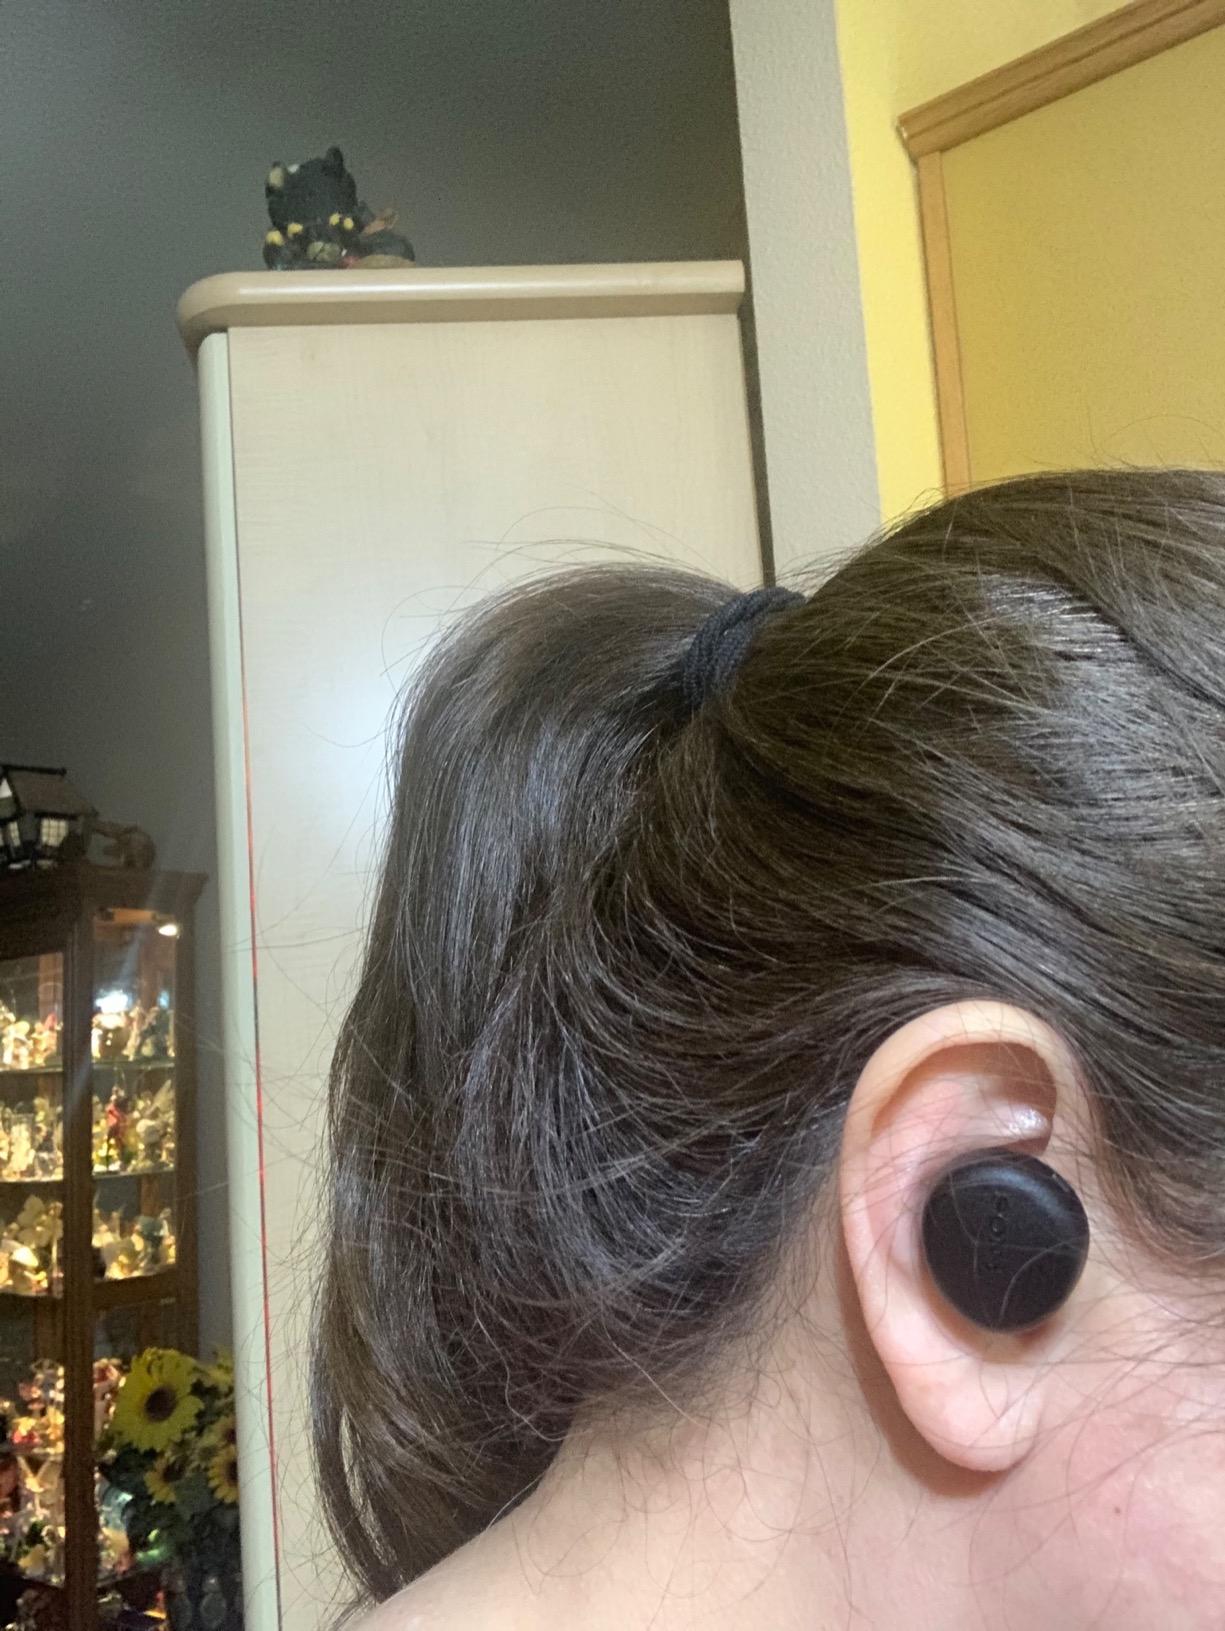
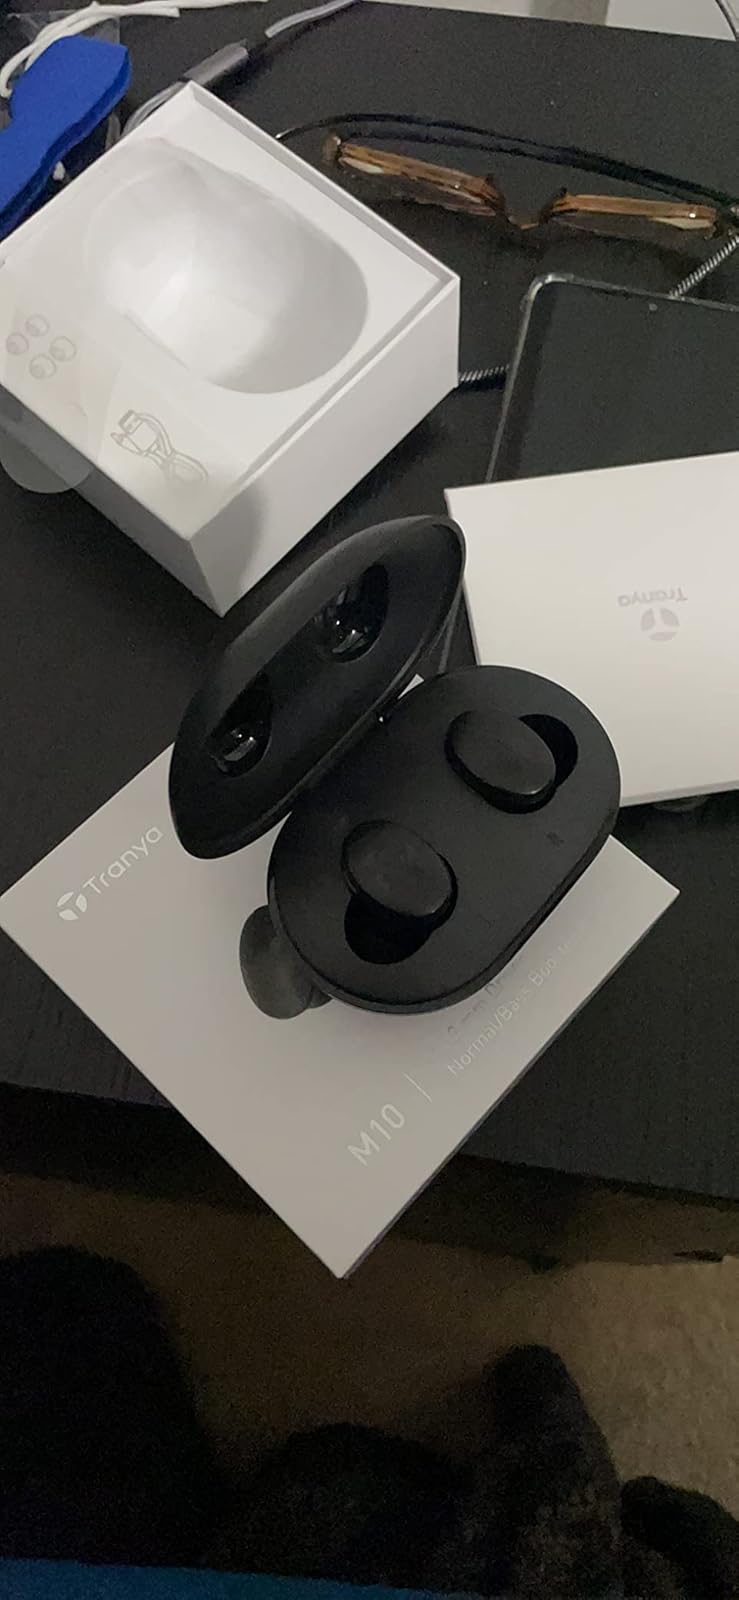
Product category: earbuds
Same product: no